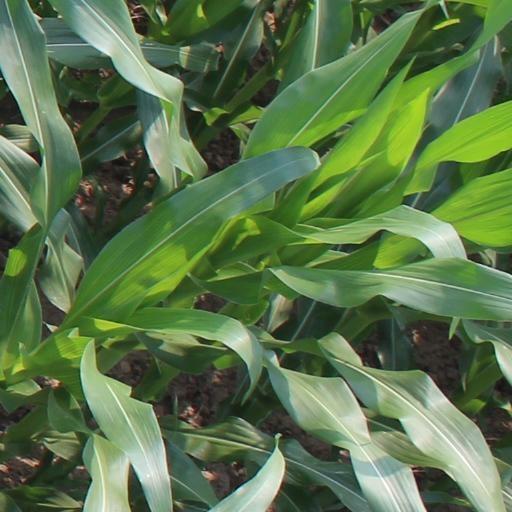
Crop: maize; corn